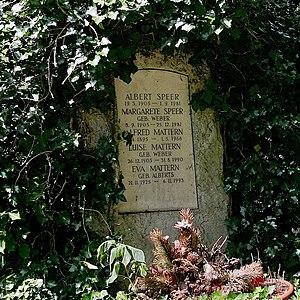
Albert Speer est un architecte allemand, ministre du Troisième Reich et proche de Hitler, né le 19 mars 1905 à Mannheim et mort le 1ᵉʳ septembre 1981 à Londres.